Salminus brasiliensis

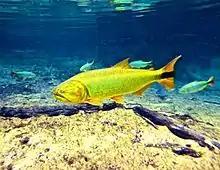
A golden dorado in Bonito, Pantanal, Brazil (four superficially similar "Brycon hilarii" in the background, a species mimicked by juvenile golden dorados)

The golden dorado is native to warm freshwater habitats in southern Brazil, Paraguay, Uruguay, Bolivia and northern Argentina. Here it inhabits the Paraguay (including the Pantanal), Paraná, Uruguay, Chapare, Mamoré and Guaporé River basins, and the drainage of the Lagoa dos Patos. Outside its native range, the golden dorado has been introduced to several southeast Brazilian river basins, notably Doce, Paraíba do Sul, Iguazu and Guaraguaçu.